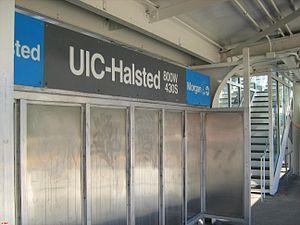
UIC-Halsted est une station de la ligne bleue du métro de Chicago située dans la médiane de l’autoroute Eisenhower au sud-ouest du Loop, dans le secteur de Near West Side.